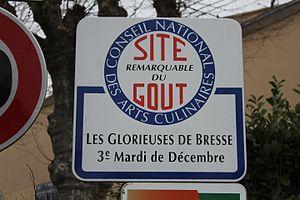
Panneau ""Site du Goût"" à Montrevel-en-Bresse."
Montrevel-en-Bresse est une commune française, située dans le département de l'Ain en région Auvergne-Rhône-Alpes.